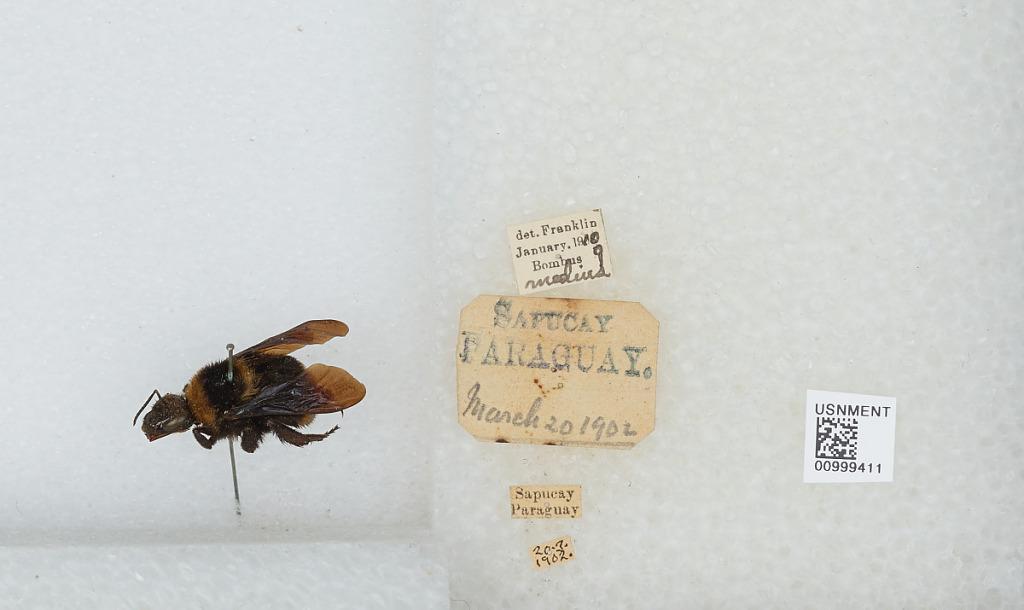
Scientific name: Bombus (Fervidobombus) medius Cresson
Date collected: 1902-3-20
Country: Paraguay
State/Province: Paraguarí department
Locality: Sapucai
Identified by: Franklin